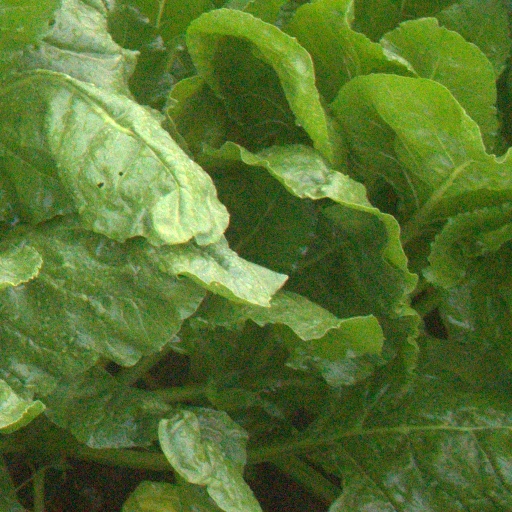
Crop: sugar beet